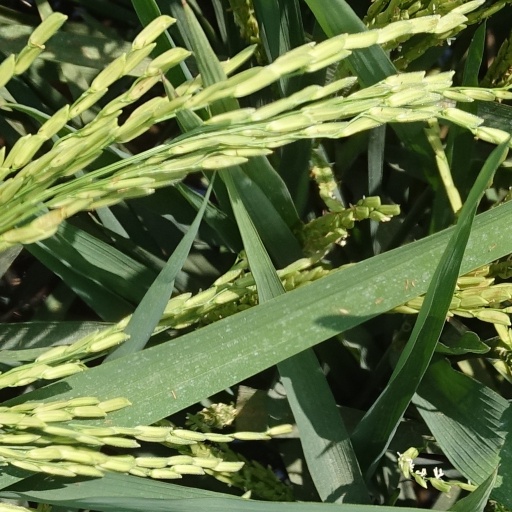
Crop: rice